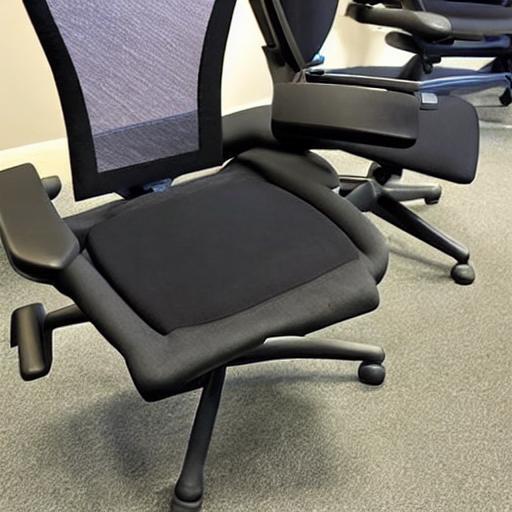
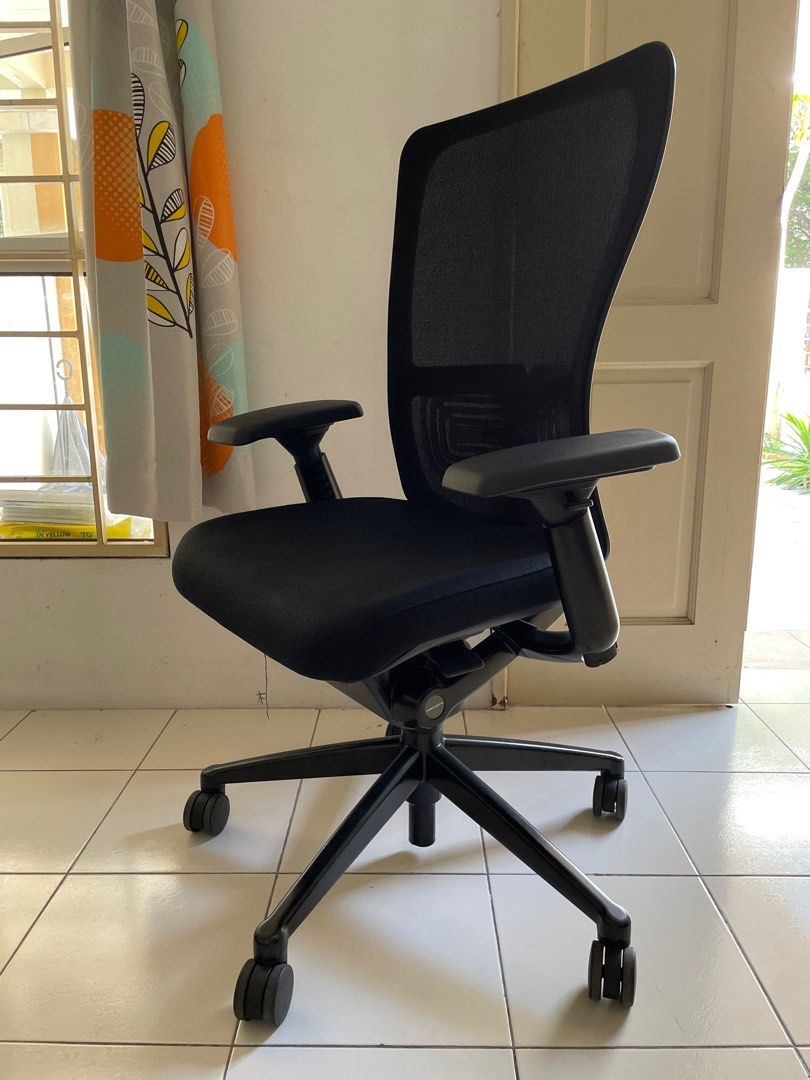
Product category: items_chair
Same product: no